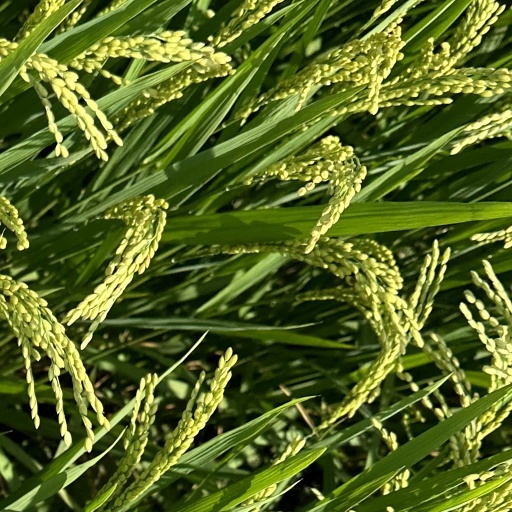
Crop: rice